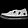
Label: Sneaker